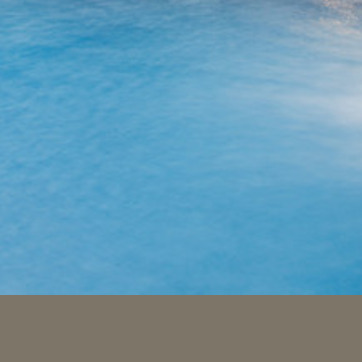
Material: water